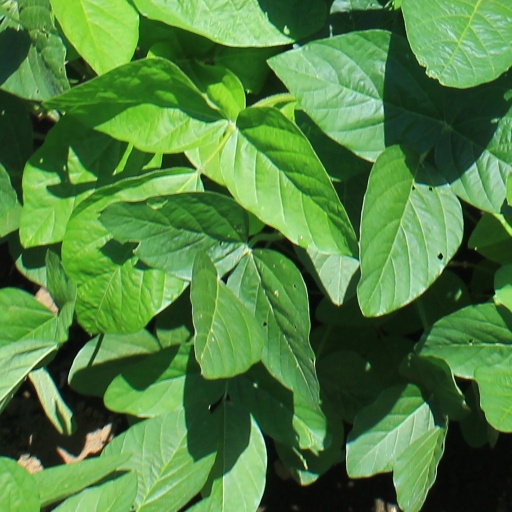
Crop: soybean